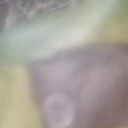
Label: Leaf_rust